Rock-cut architecture of Cappadocia

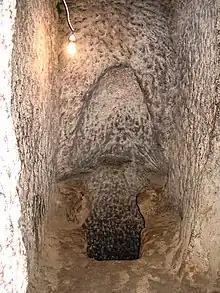
Underground toilet in

The underground cities were well designed for protection against attacks. The few entrances were hidden by foliage and not easily spotted from outside. Inside, they took the form of a labyrinth of passageways which were unnavigable for outsiders, and could be sealed with large rock doors, around a metre high and shaped like mill-stones. These doors were built such that they could be rolled into a closed position relatively easily, but could not be moved from the outside. They had a hole in the centre which was probably used as a kind of peephole. In some cities there were holes in ceiling above, through which the enemy could be attacked with spears.